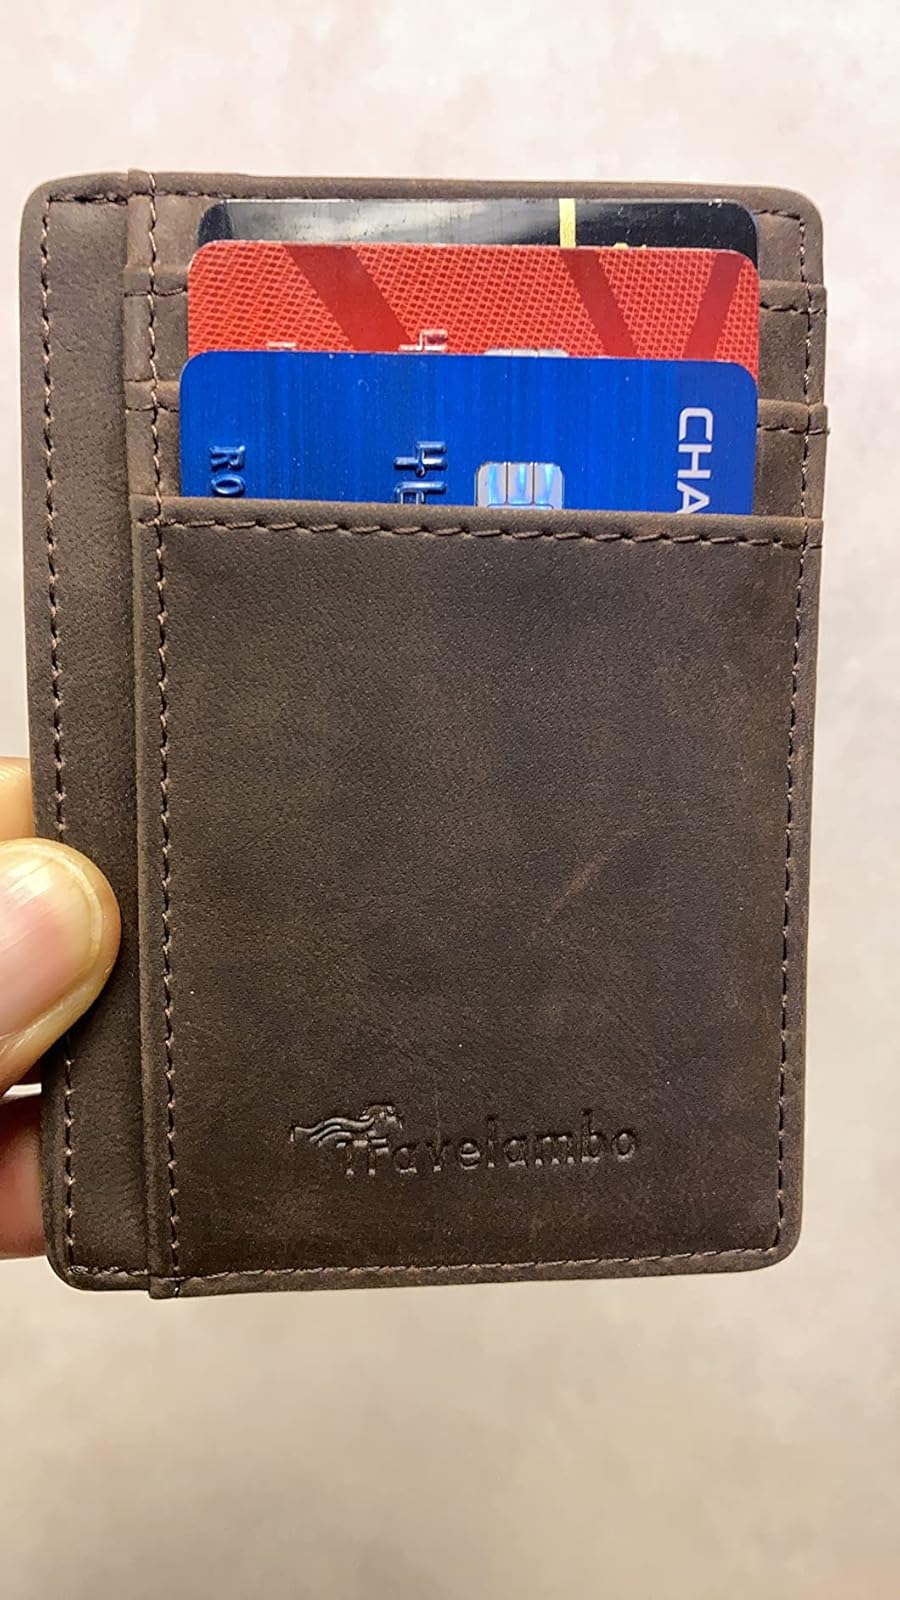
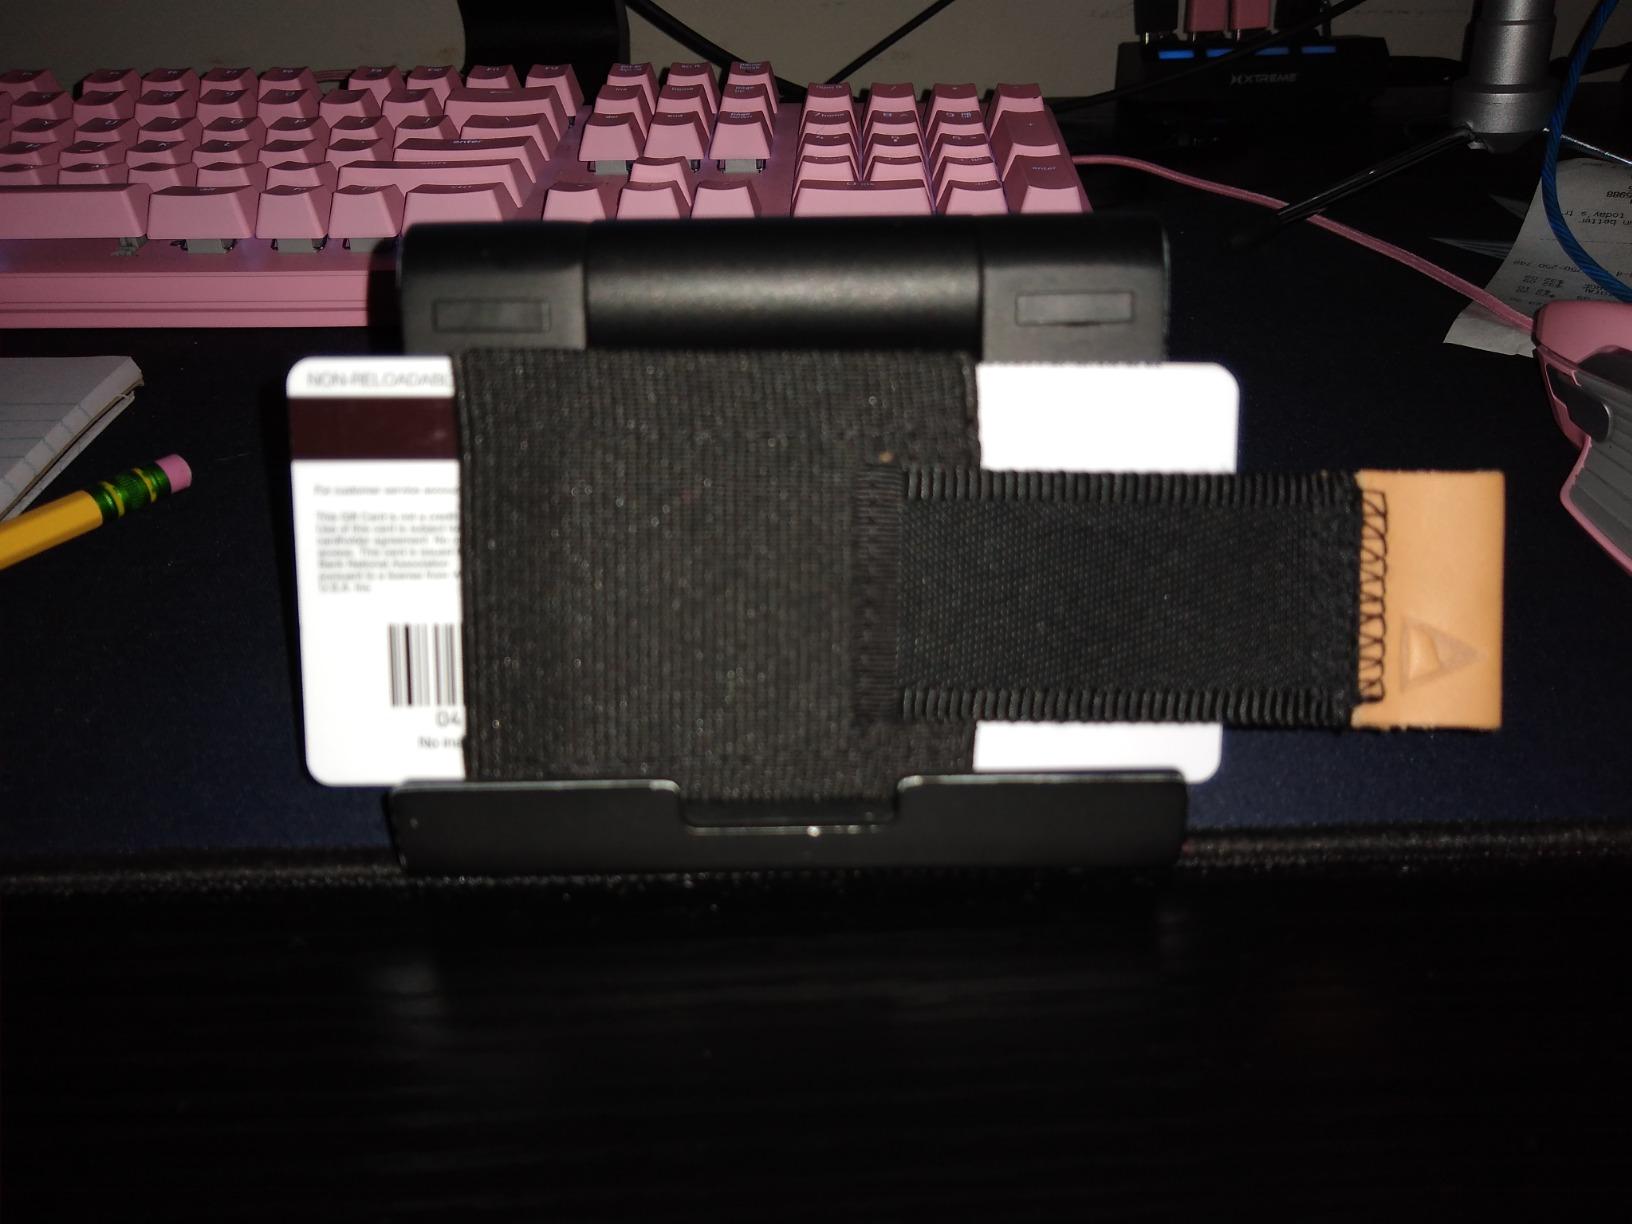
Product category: accessories_wallet
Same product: no